Briggs (rapper)

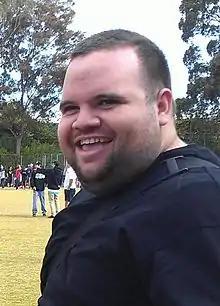
Briggs in October 2012

Briggs initially became attracted to American rap music, and formed a group named Misdemeanour with schoolmate Peter Shiels. After renaming the group "912" (a combination of their house numbers), they performed a gig in Melbourne with Australian hip hop artist Reason. Briggs later recalled that Reason was one of the first MCs that he had heard rapping with an Australian accent. Upon seeing the 19-year-old Briggs perform, Reason invited him to join an Obese Records record label tour to undertake a role as the established artist's "hype man" (similar to a back-up singer). Reason explained: